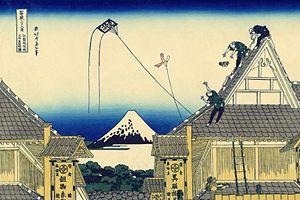
Les Trente-six vues du mont Fuji sont une série de quarante-six estampes réalisées par Katsushika Hokusai et dont les dates d'édition s'étendent entre 1831-1833. Elles représentent le mont Fuji depuis différents lieux, suivant les saisons. Cette série est aujourd'hui très célèbre car elle marque l'intégration dans les thèmes de la tradition japonaise des modes de représentation occidentaux, et en particulier de la perspective utilisée dans la peinture occidentale.